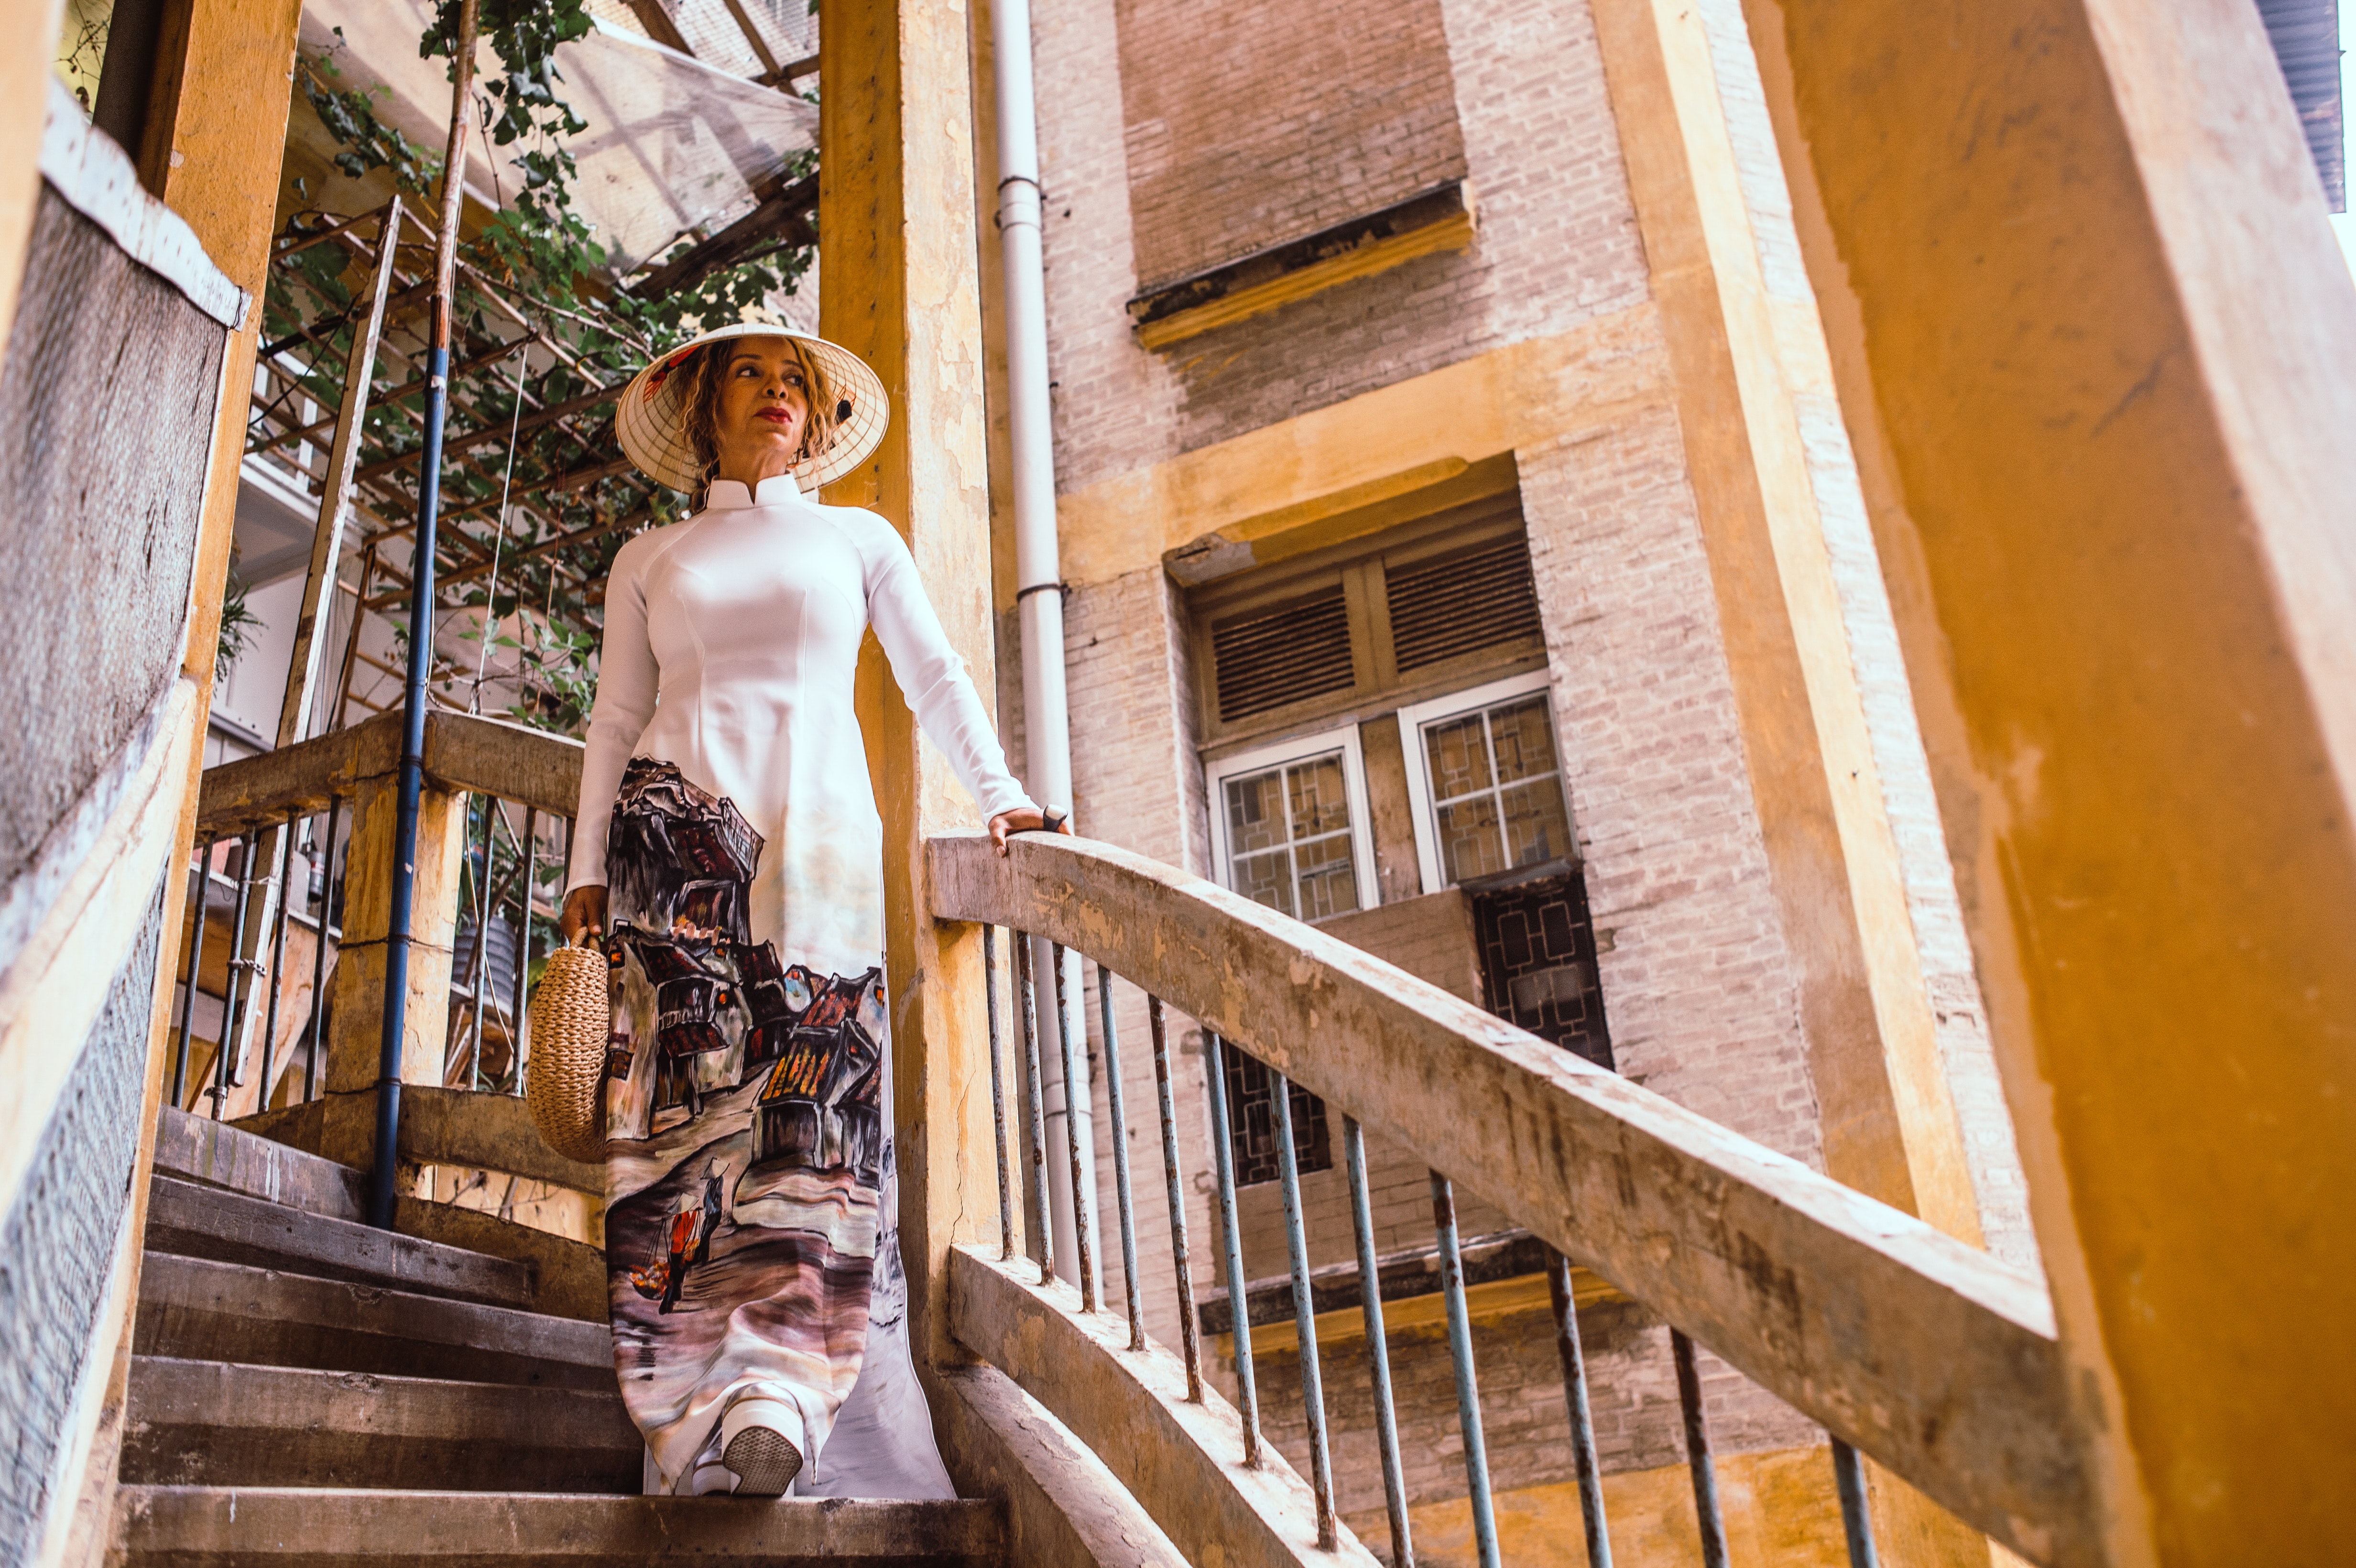
stairs, wood, handrail, house, tree, architecture, building, dress, photography, window